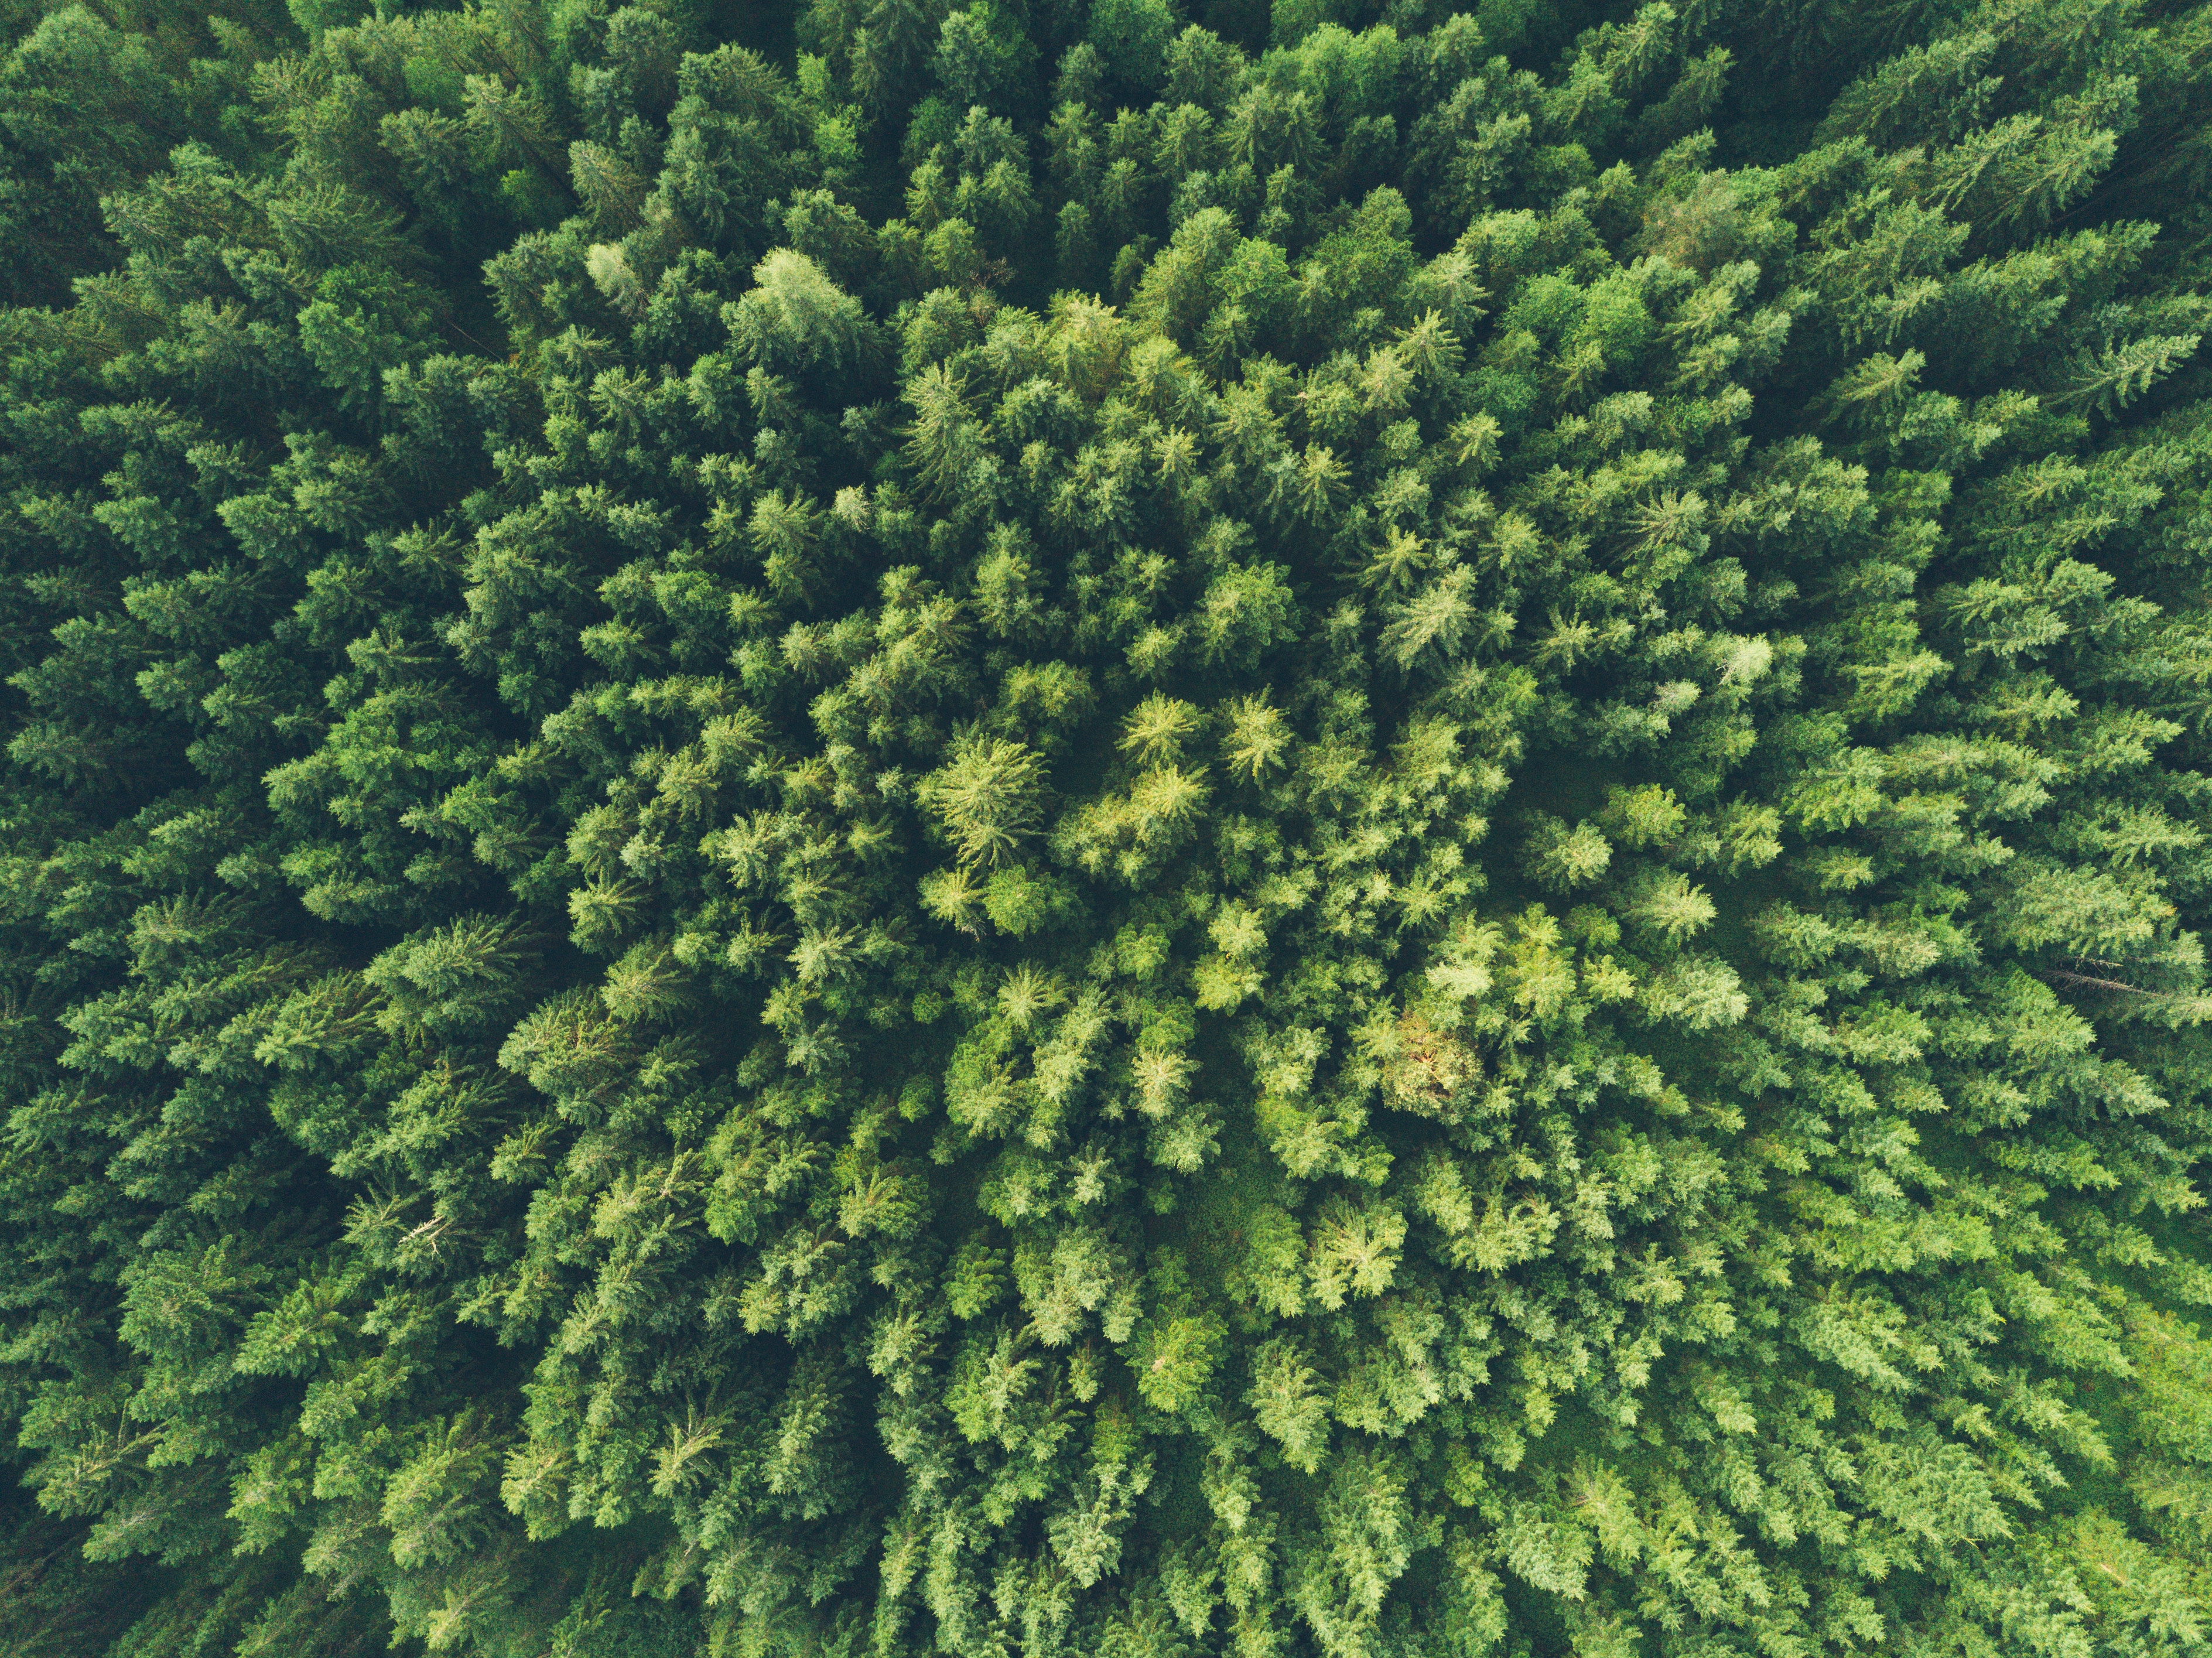
vegetation, ecosystem, tree, spruce, biome, evergreen, grass, conifer, shrub, fir, temperate coniferous forest, shrubland, pine family, plant community, plant, spruce fir forest, tropical and subtropical coniferous forests